Mohammad Kismat Hashem

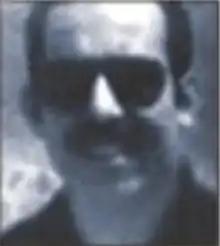

Mohammad Kismat Hashem (17 February 1950 – 26 March 2015) was a Bangladesh Army officer who was convicted for his role in the 1975 Jail Killing of four senior Awami League leaders following the assassination of Sheikh Mujibur Rahman, the president of Bangladesh.